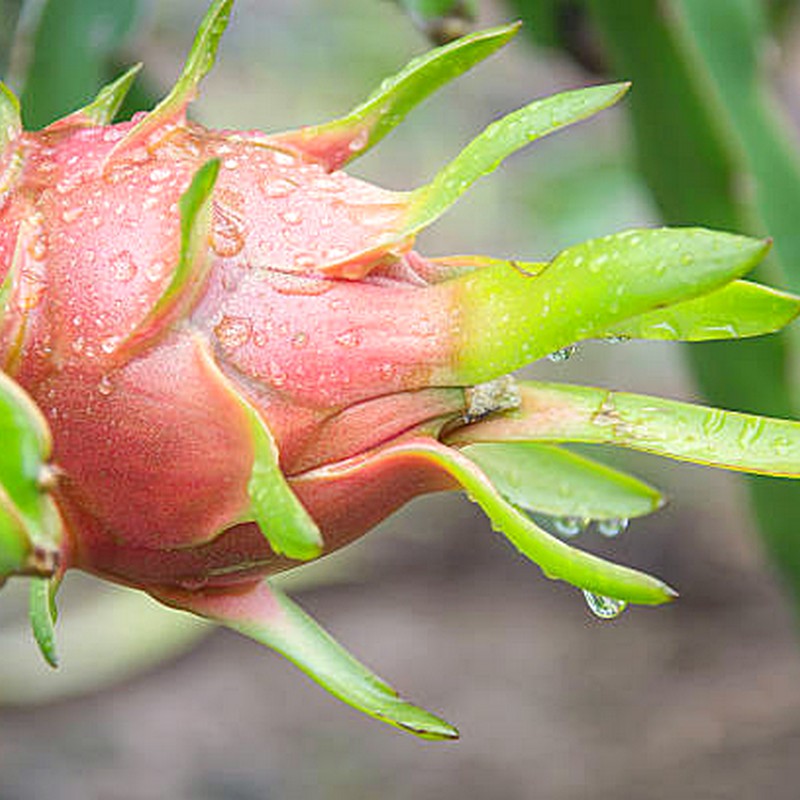
Label: Mature Dragon Fruit